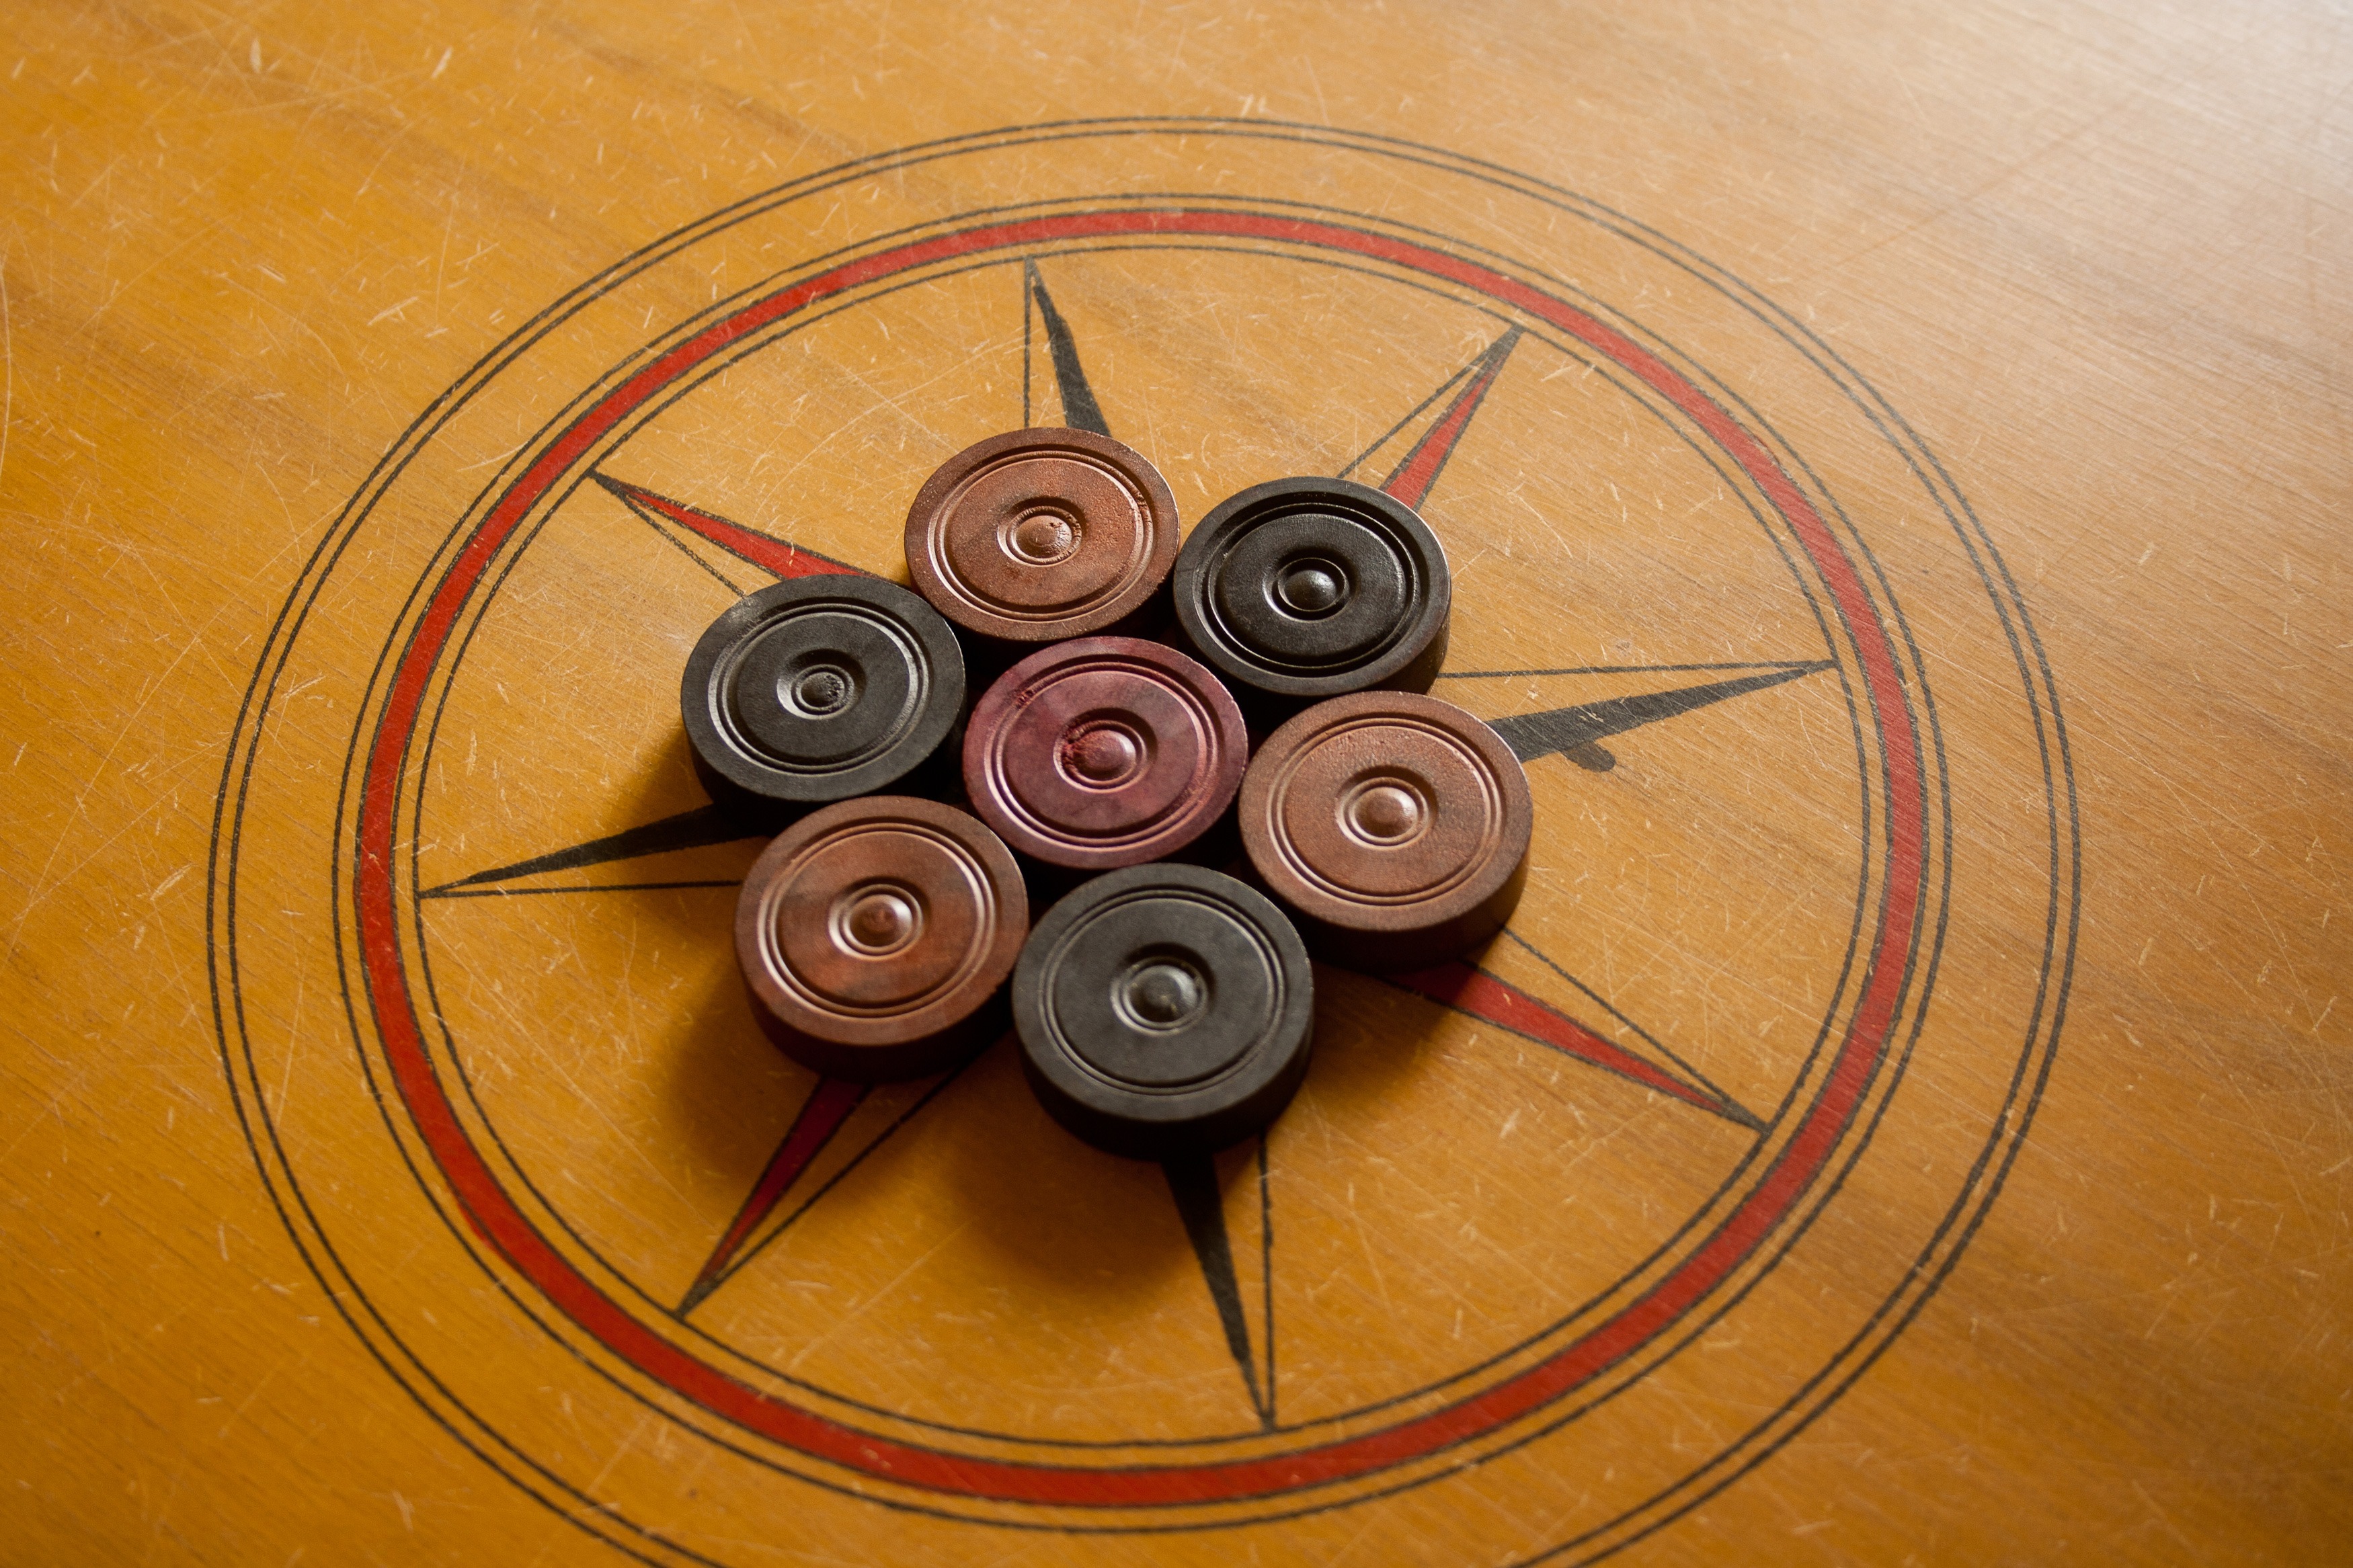
sport, wheel, flower, color, brown, black, pink, circle, painting, art, drawing, queen, center, games, shape, coins, carrom